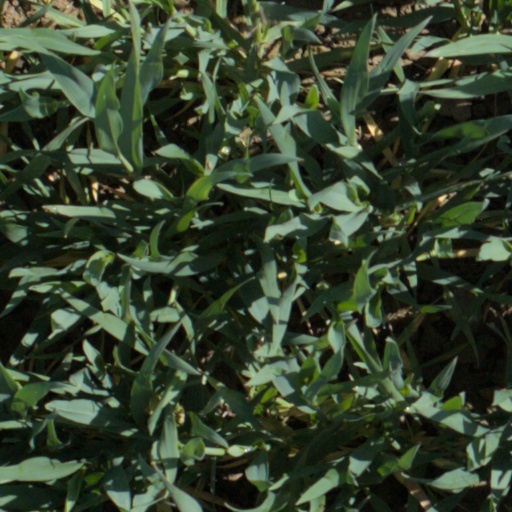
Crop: wheat